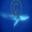
Label: whale